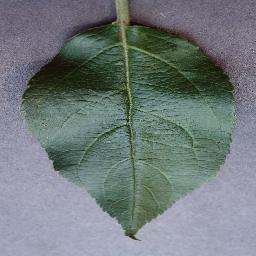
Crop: apple
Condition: healthy